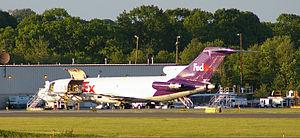
South Portland est une ville du Comté de Cumberland, dans le Maine, aux États-Unis ; c'est la quatrième plus grosse ville de cet État. Elle a reçu le statut de cité en 1898. Au recensement de 2010, sa population était de 25 002 habitants. Réputée pour ses quais industrieux, South Portland comprend le complexe portuaire de Portland Harbor d'où l'on embrasse le panorama urbain de Portland et de l'archipel de Casco Bay. Desservie par les principaux modes, South Portland est aujourd'hui un carrefour commercial et industriel de la région.